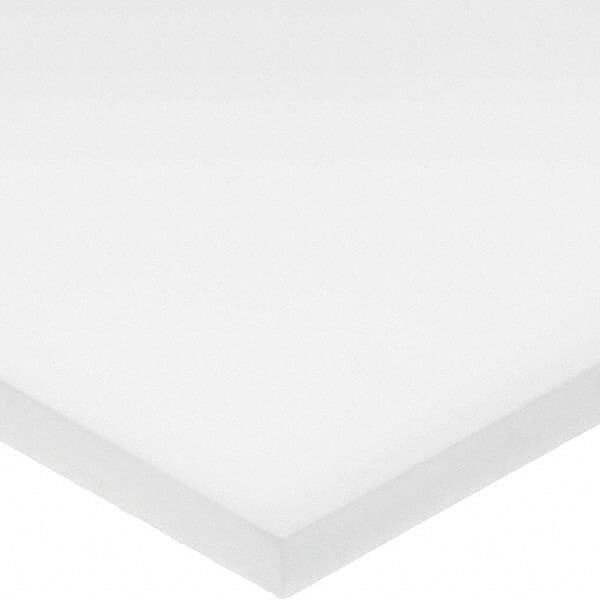
USA Sealing - 2' x 4" x 1/4" White Compressible ePTFE Rectangular Bar -
Item #: 13276654 Brand: USA Sealing Model #: PS-EPTFE-46 Product Specifications 2' x 4" x 1/4" White Compressible ePTFE Rectangular Bar - Material Compressible ePTFE Shape Rectangular Height (Inch) 1/4 Width (Inch) 4 Length (Feet) 2 Color White
Brand: USA Sealing
Category: Hardware > Building Consumables